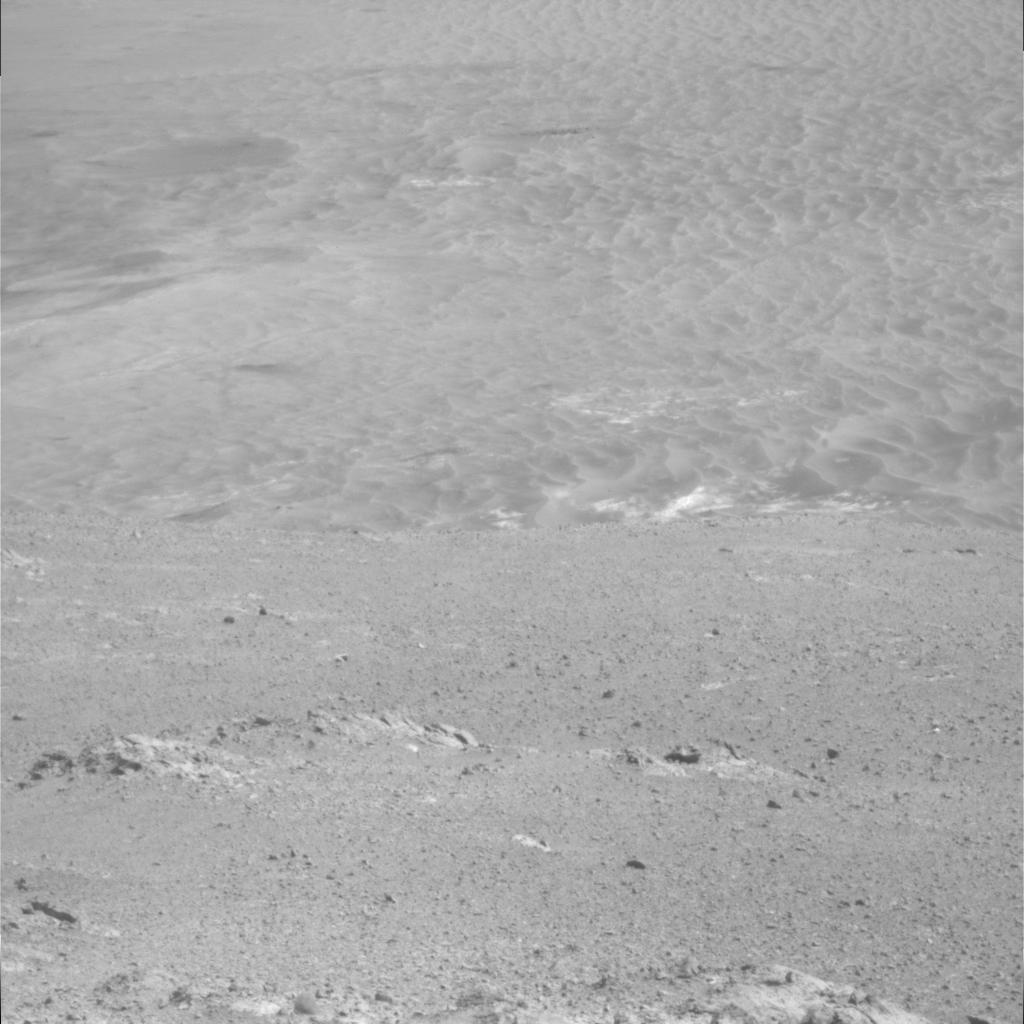
Surface features visible: Rock Outcrops, Clasts, Dunes/Ripples, Soil, Nearby Surface